Druid

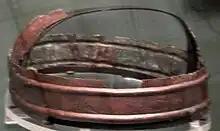
Headdress of the "Deal Warrior", possibly worn by druids, 200–150 BCE, British Museum

An excavated burial in Deal, Kent discovered the "Deal Warrior"– a man who was buried at around 200–150 BC with a sword and shield, and wearing an almost unique head-band, which is too thin to be part of a leather helmet. The crown is bronze with a broad band around the head, and a thin strip that crosses the top of the head horizontally. Since traces of hair were left on the metal, it must have been worn without any padding beneath it. The form of the headdress resembles depictions of Romano-British priests from several centuries later, leading to speculation among archaeologists that the man might have been a religious official– a druid.